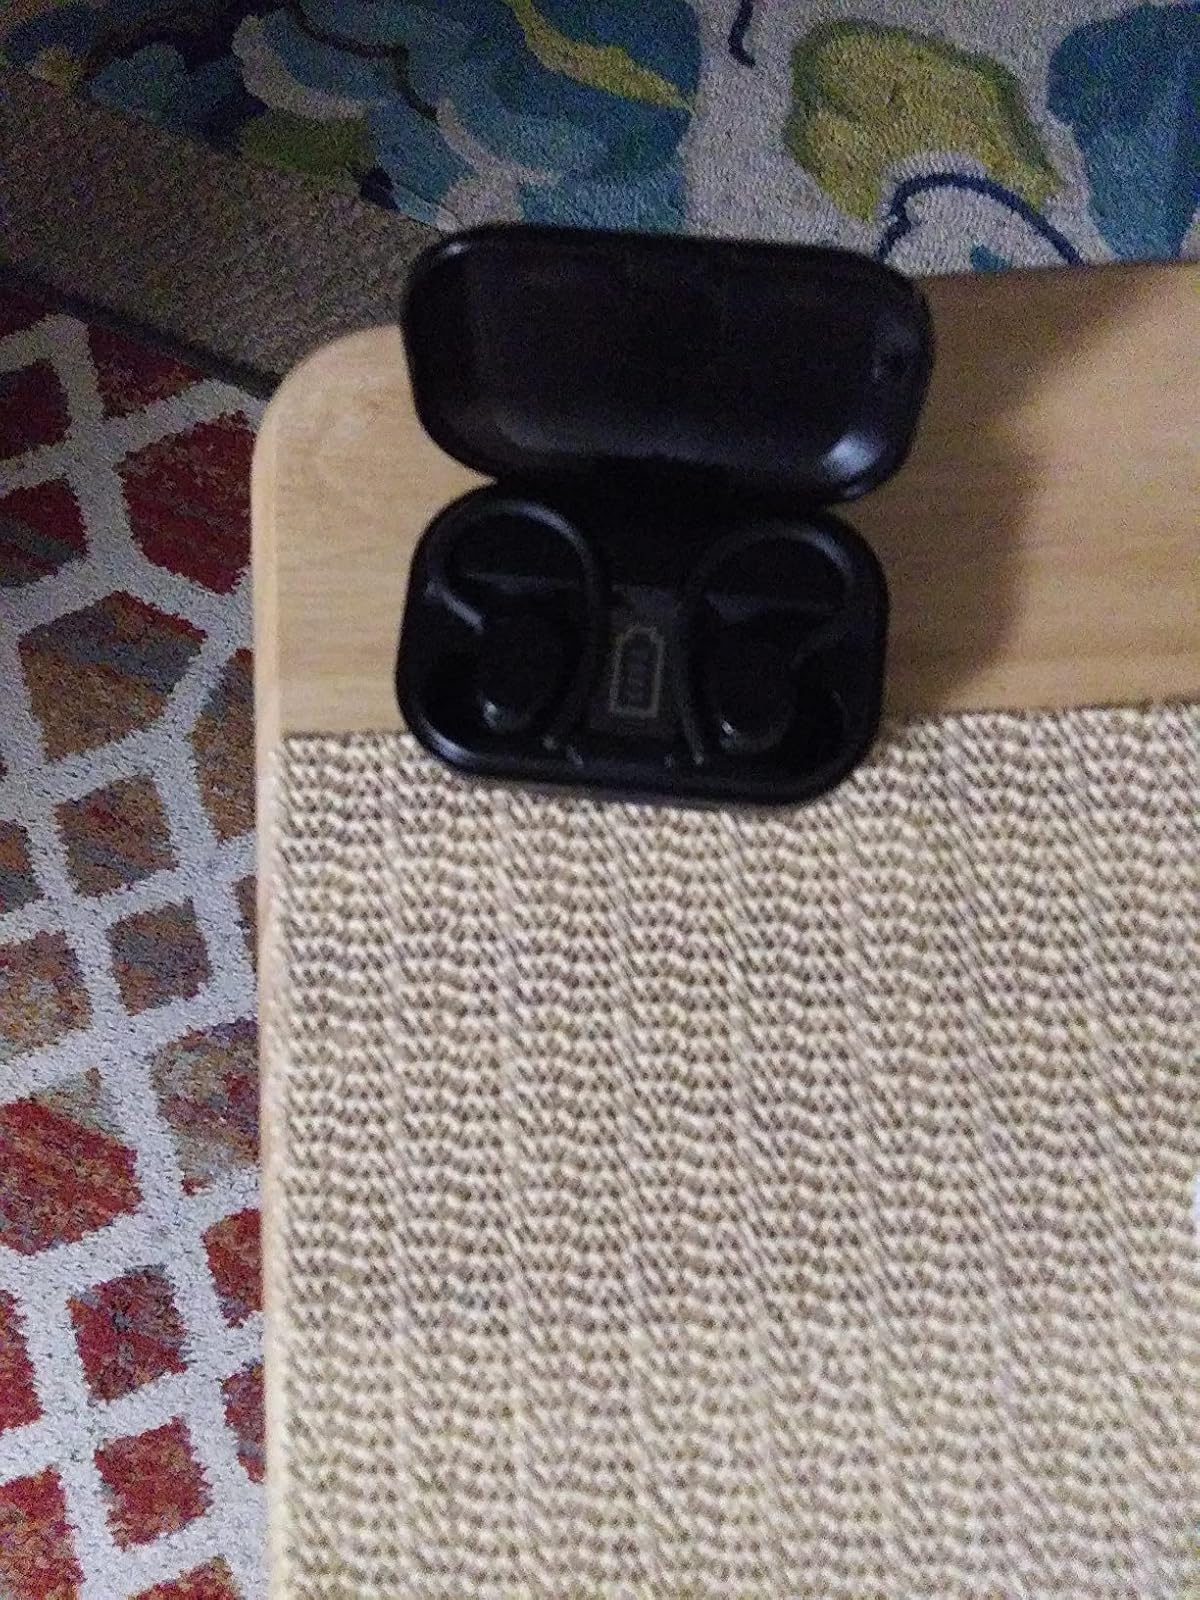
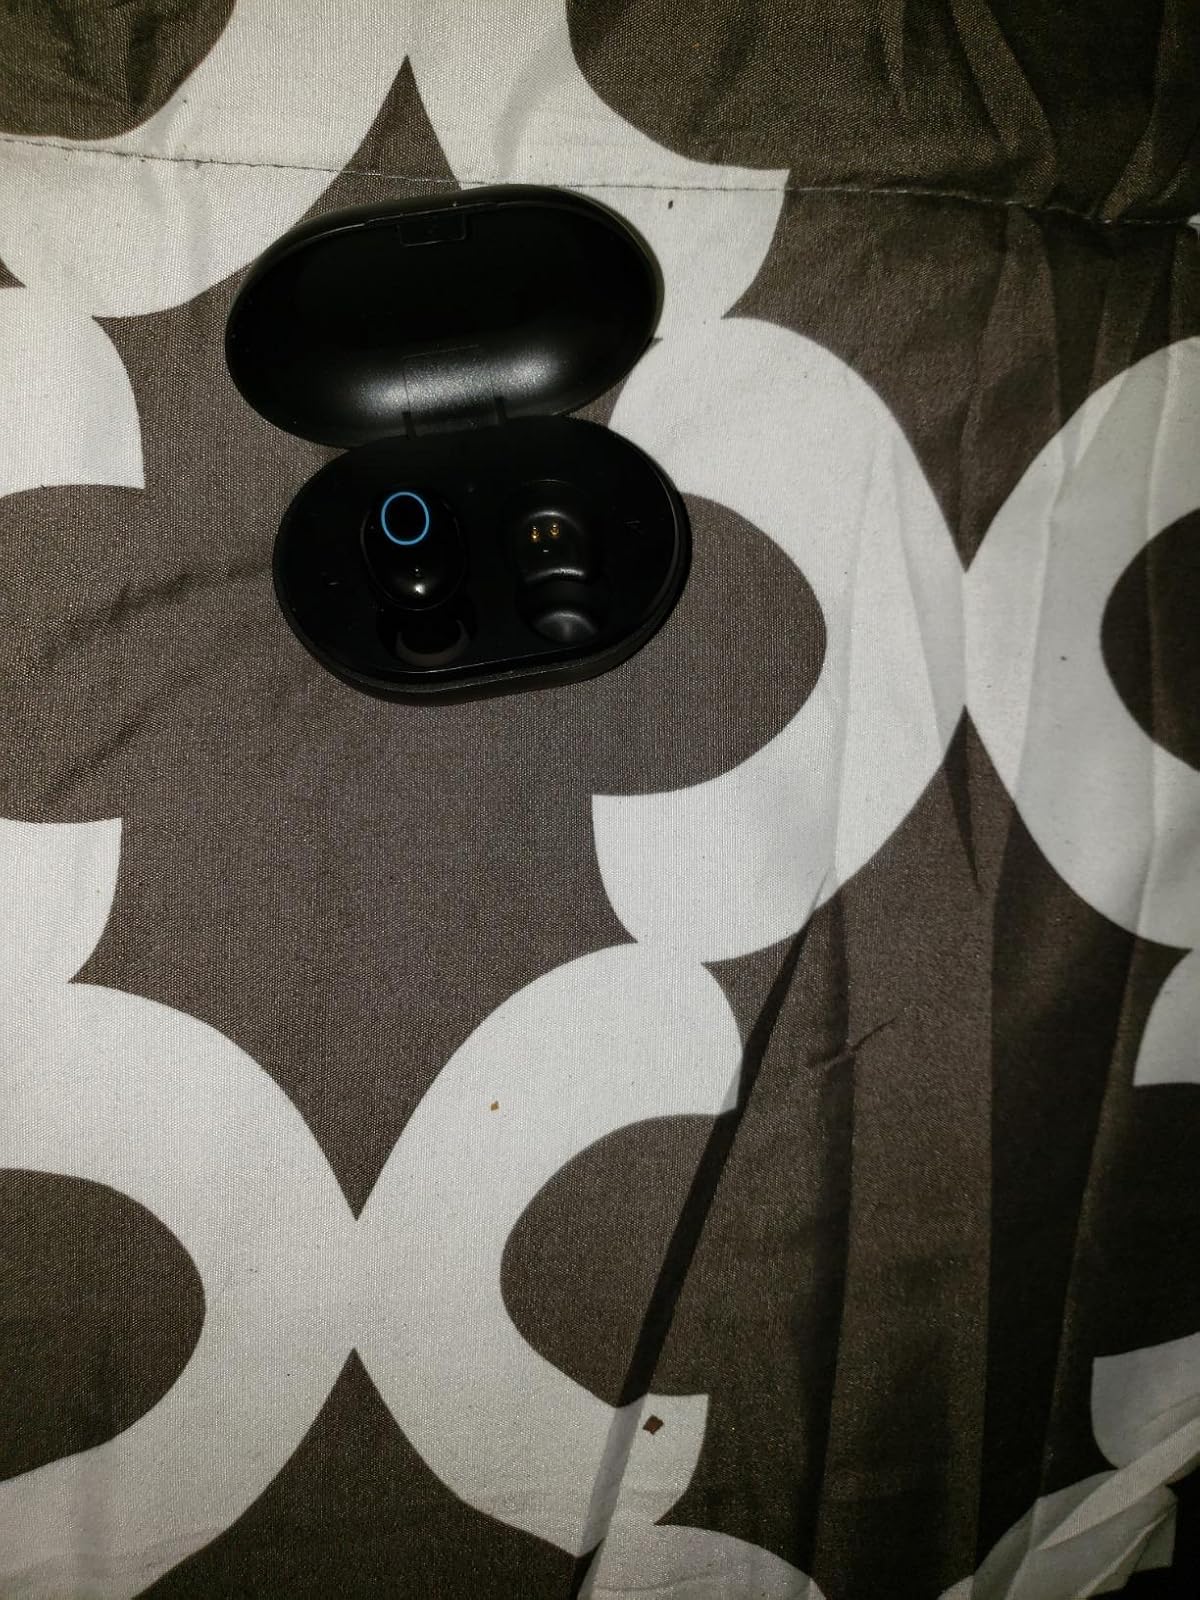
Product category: earbuds
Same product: no